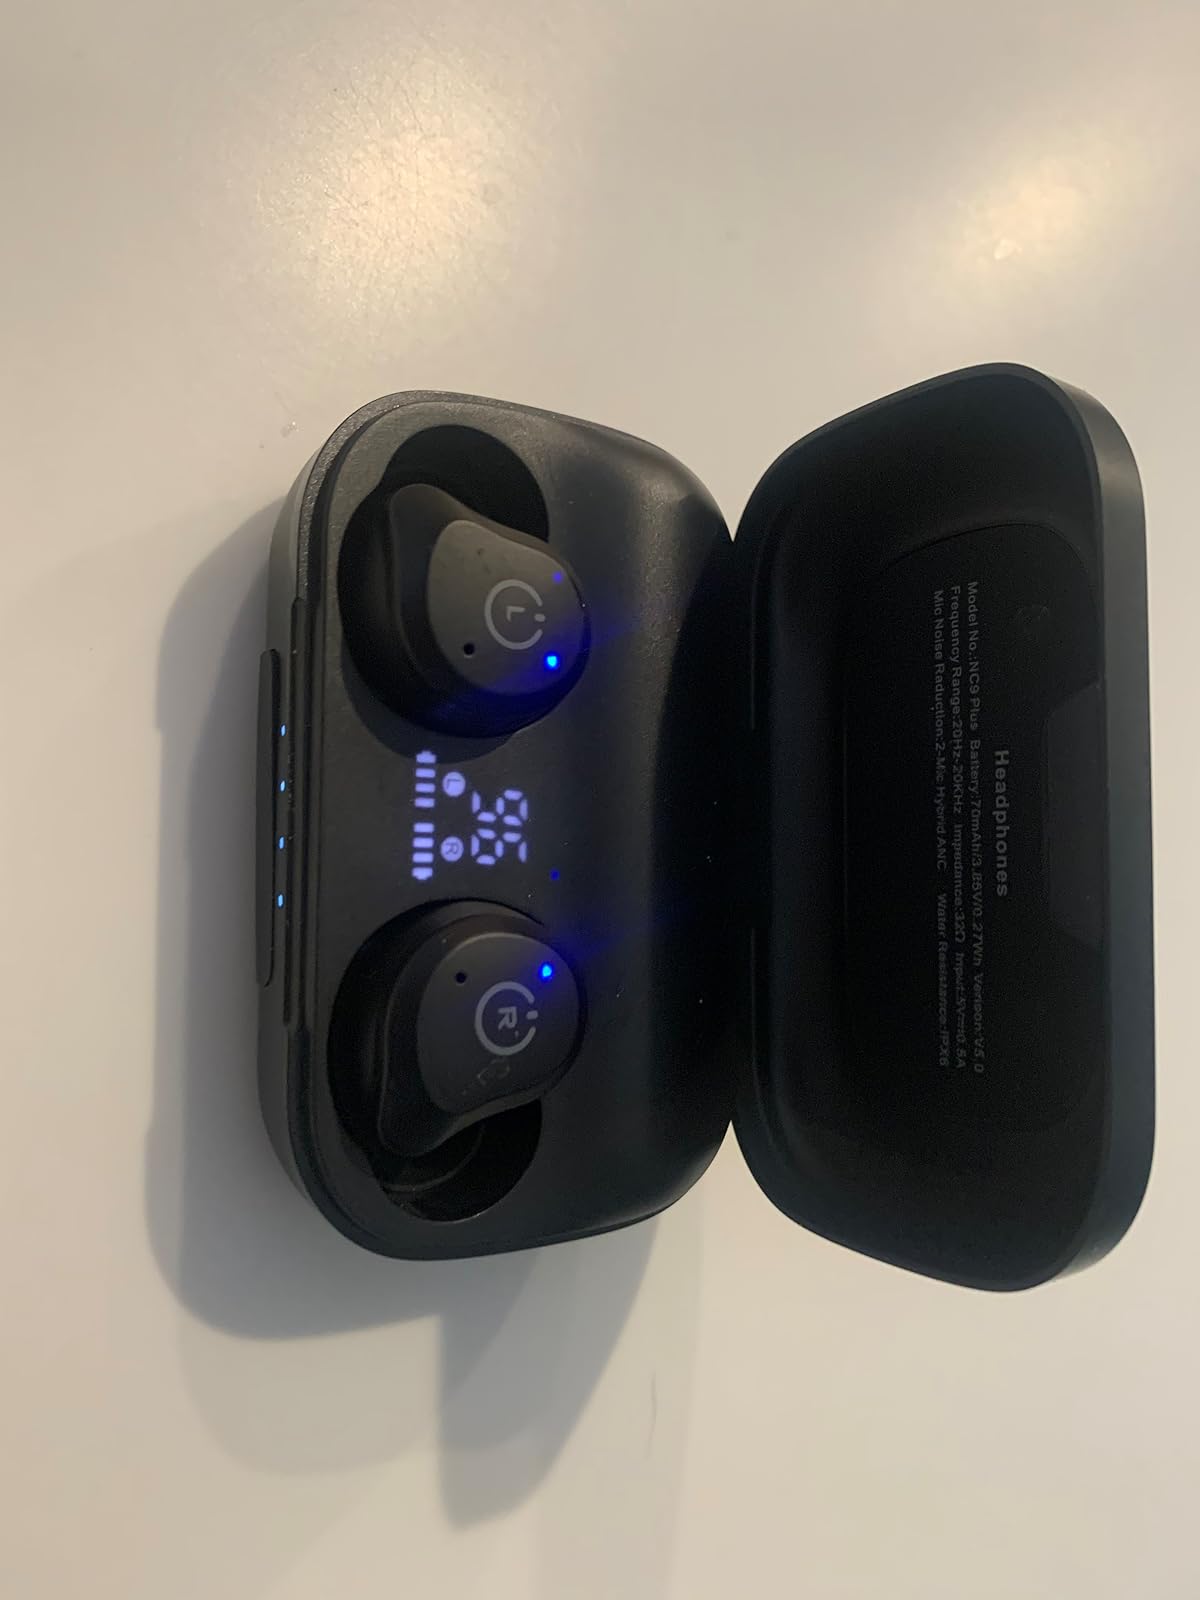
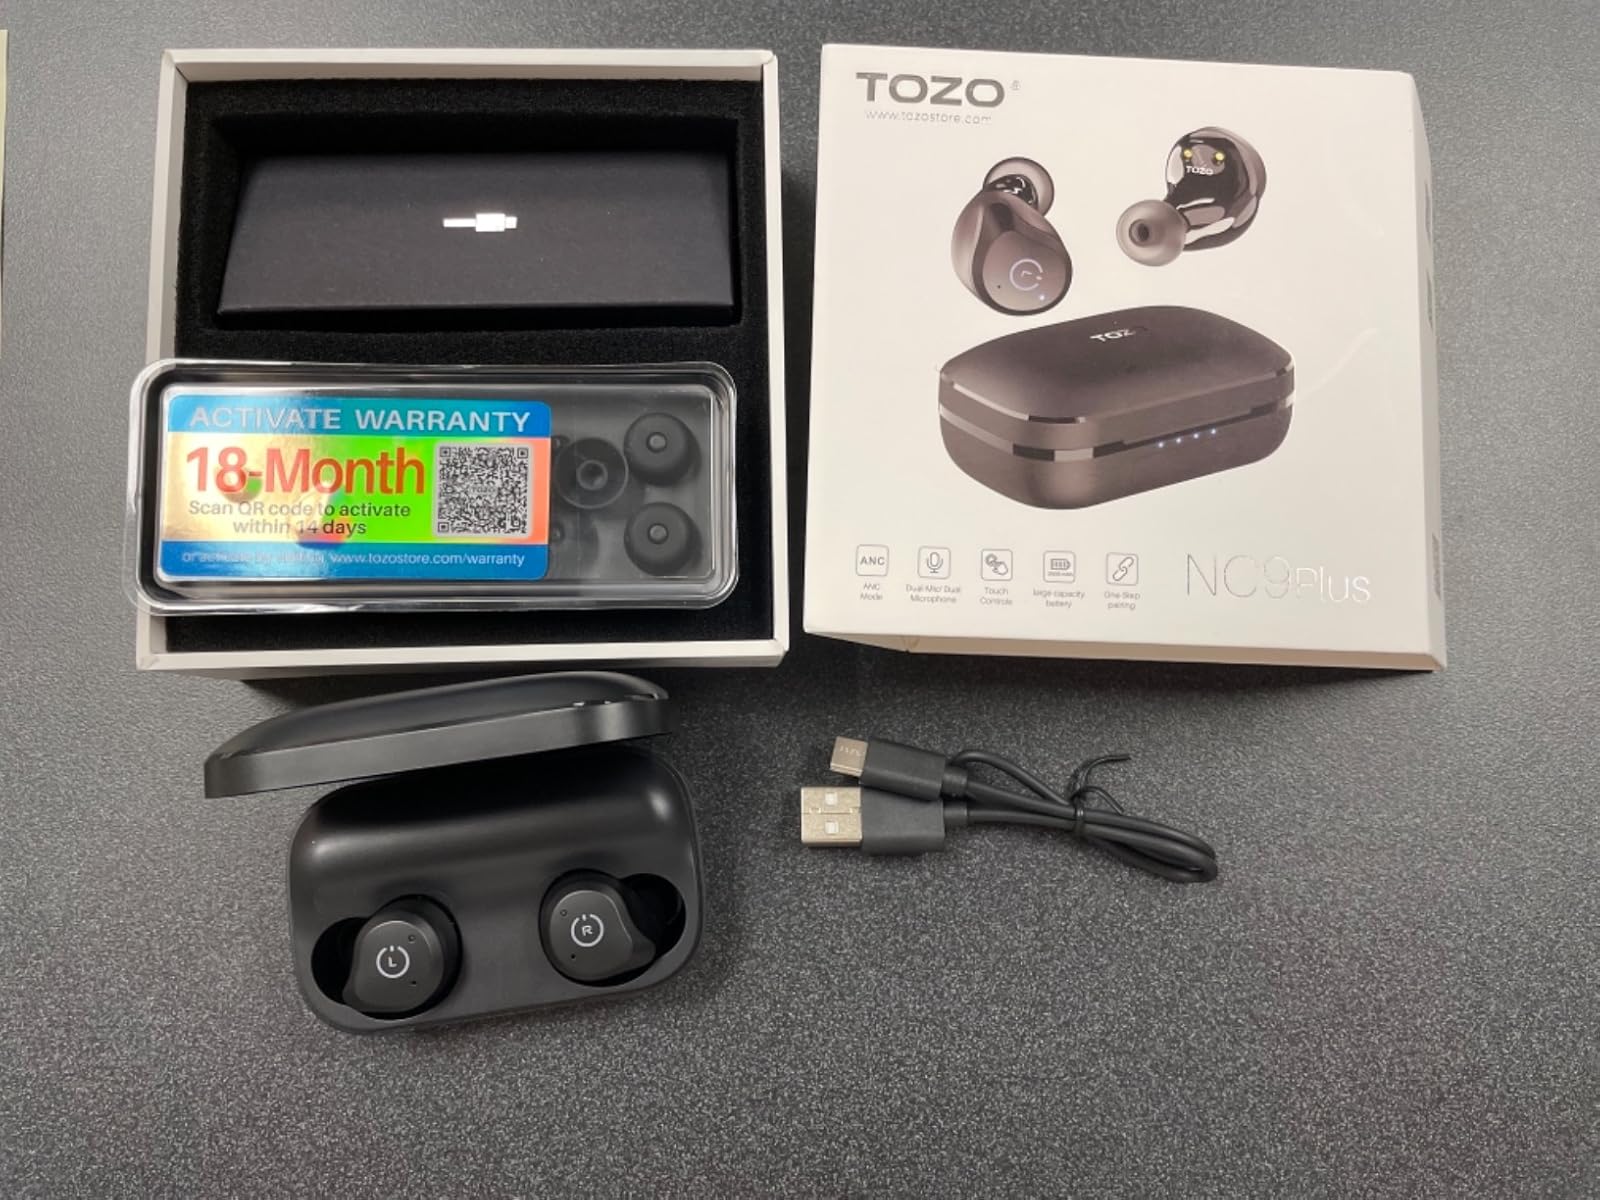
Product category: earbuds
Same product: yes